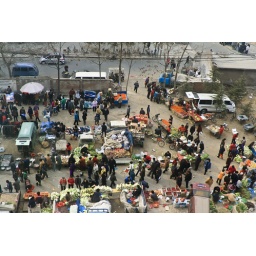
Free market under window